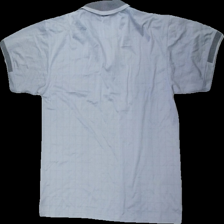
View: back
Type: T-shirt
Category: Men
Brand: Not in the list
Brand text on label: Biz collection
Colors: Grey, Black
Material: 100% polyester
Pattern: Logo print
Cut: Regular
Size: XL
Season: All
Trend: Sports
Stains: Minor
Damage: nopprigt
Damage location: top center
Damage 2: smutsigt
Damage 2 location: middle right
Damage 3: smutsigt
Damage 3 location: middle left
Price range: <50
Recommended usage: Export
Description: tränings t-shirt